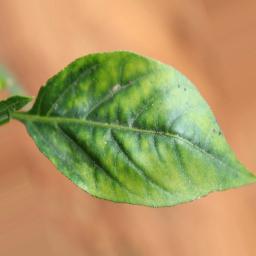
Label: mites_and_trips